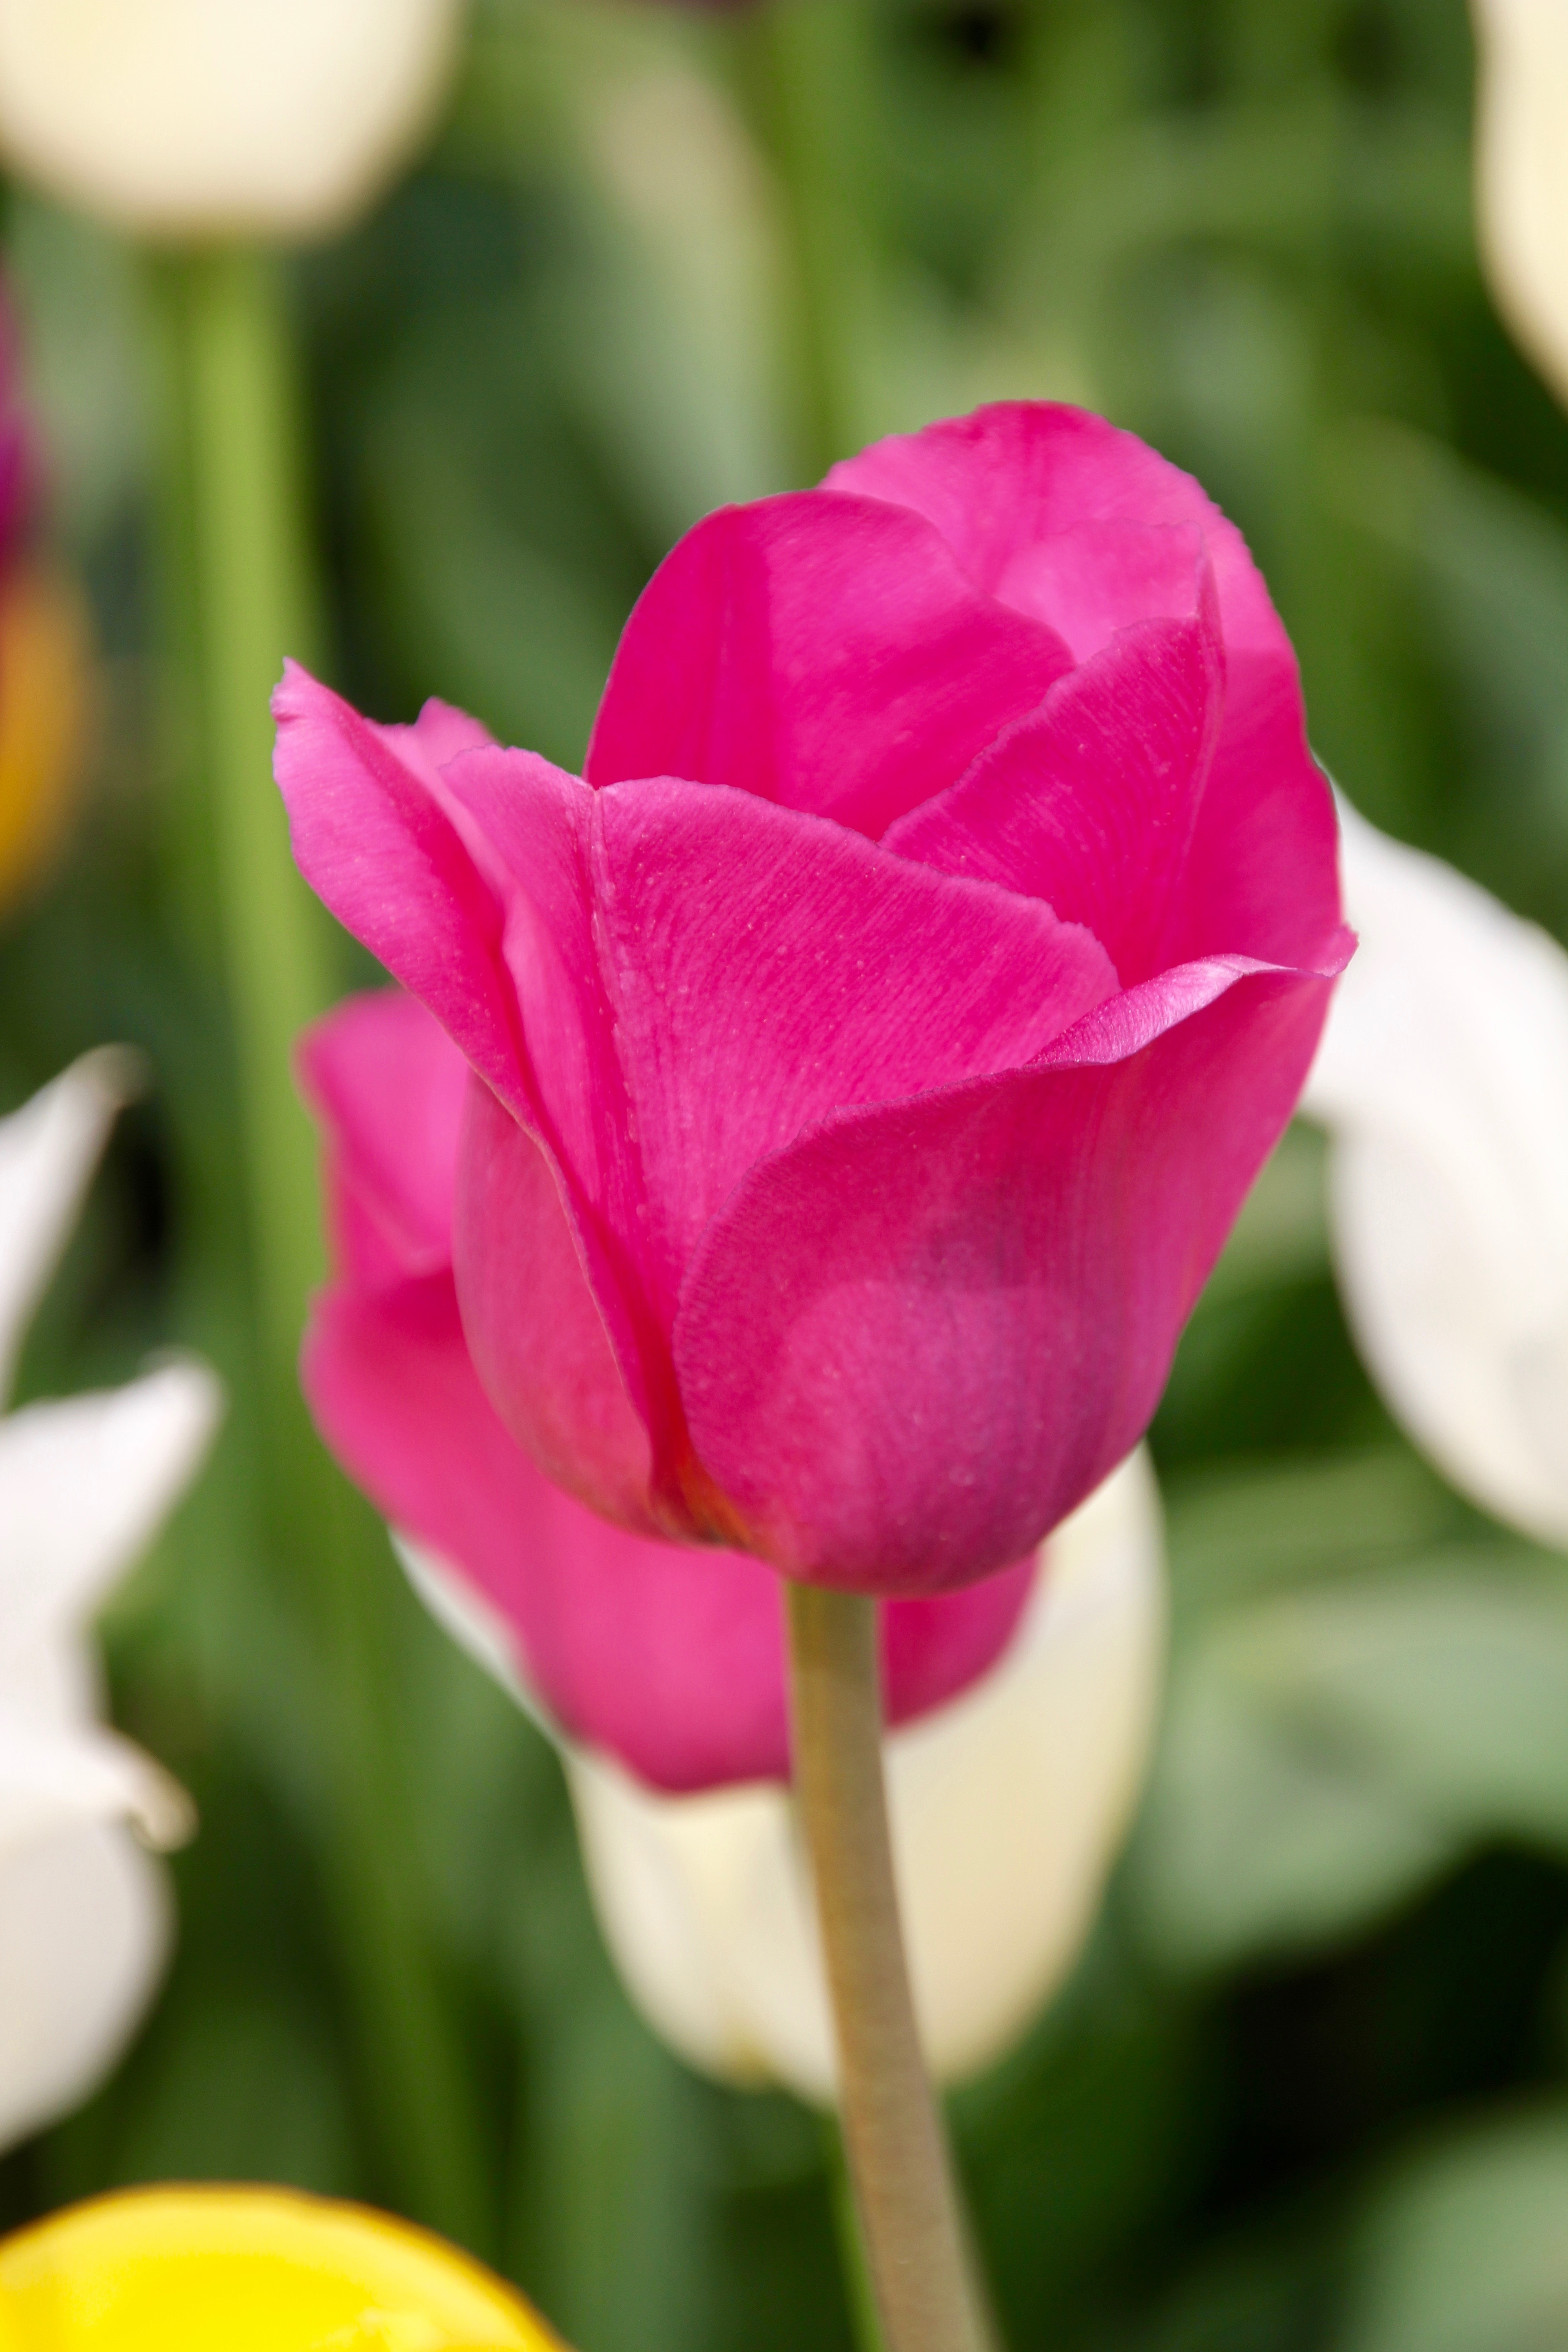
plant, flower, petal, tulip, spring, pink, flora, holland, dutch, bud, spring flower, macro photography, blossomed, tulpenbluete, flowering plant, tulip fields, state garden show, tulip field, plant stem, land plant